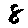
Label: 8